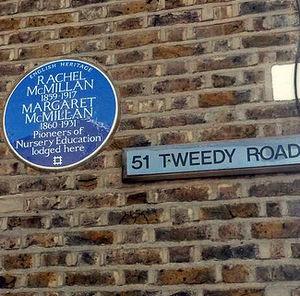
Margaret McMillan était une socialiste chrétienne et membre de la Fabian Society. Elle a travaillé dans les quartiers défavorisés, notamment Deptford, et mit en place une série de réformes pour améliorer la santé des jeunes enfants. Elle est l'auteur de plusieurs livres sur l'enseignement maternel et a mis au point une approche ludique qui n'a trouvé une large acceptation que bien plus tard.